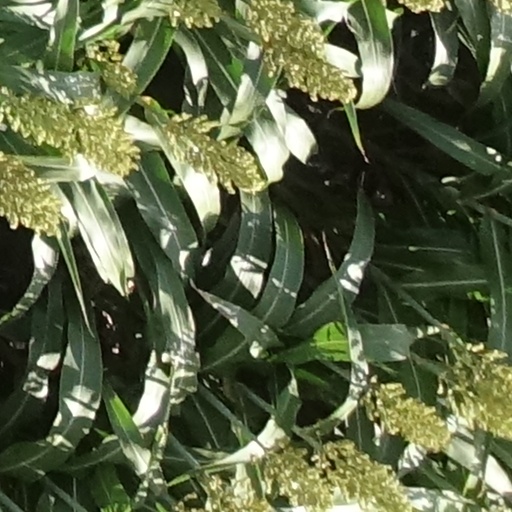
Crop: sorghum